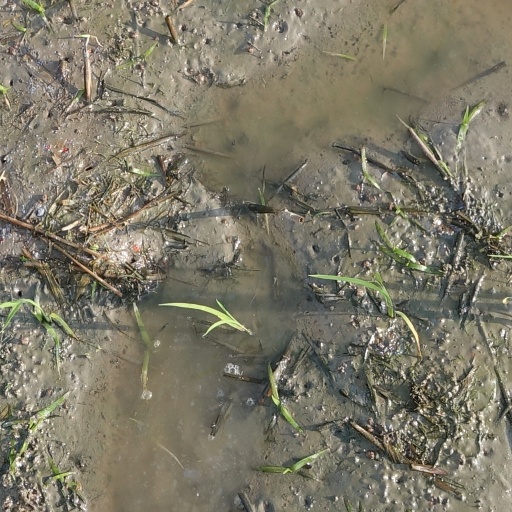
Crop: rice